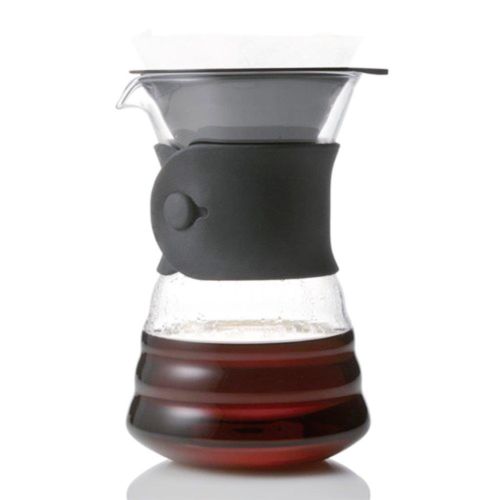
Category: coffee maker